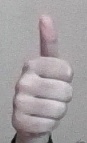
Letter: aleff